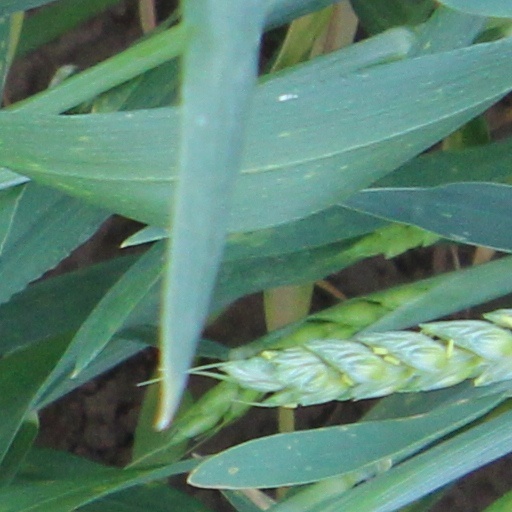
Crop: wheat